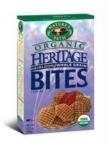
Item Name: Natures Path Heritage Cereal 13.25 Oz (Pack of 6)
Value: 79.5
Unit: Fl Oz

Price: 5.29